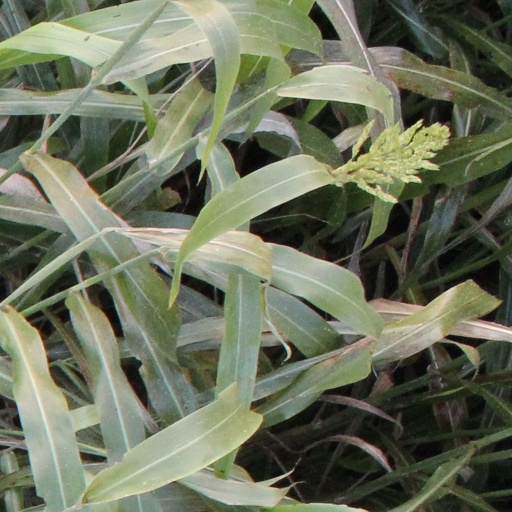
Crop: sorghum